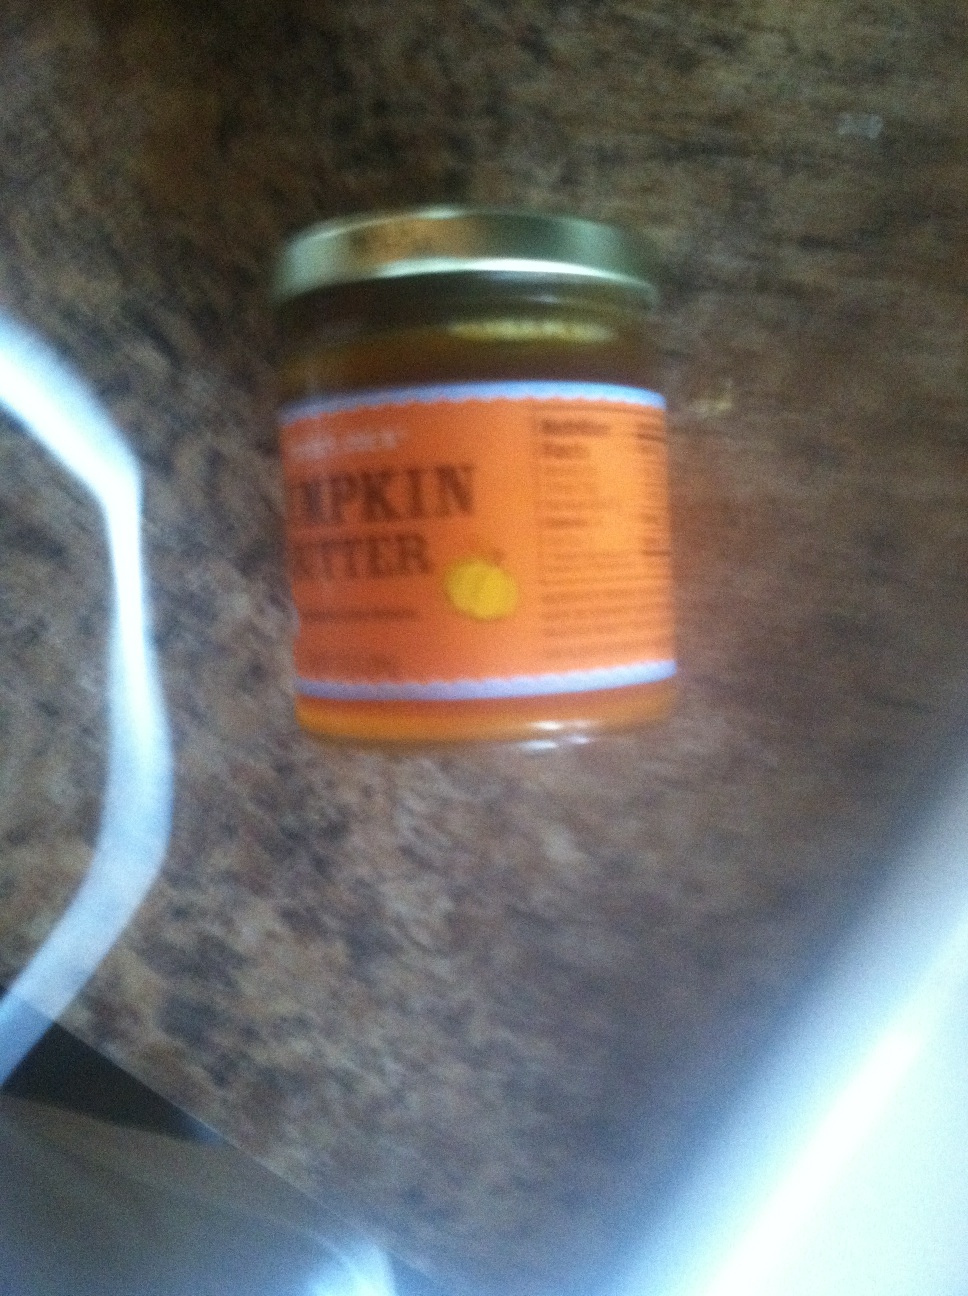Question: Is this?
Answer: pumpkin butter